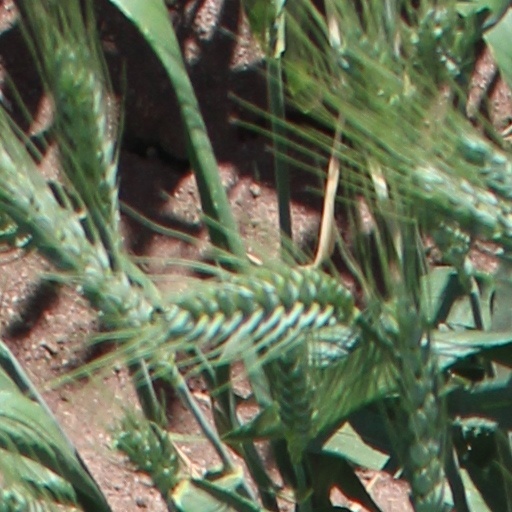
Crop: wheat